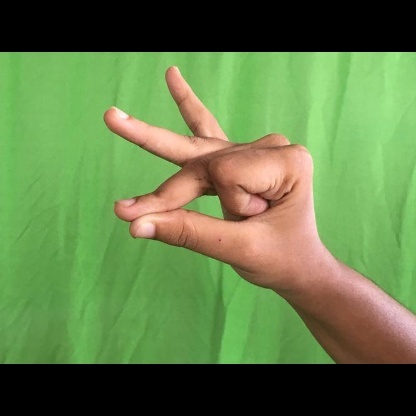
Mudra: Bramaram